Sukhumvit MRT station

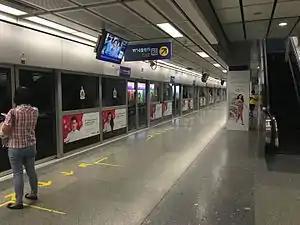

Sukhumvit MRT station is an MRT station on the Blue Line, located below Asok Intersection between Sukhumvit Road and Asok Montri Road in Bangkok, Thailand. The station provides an interchange with the BTS Sukhumvit Line. It is one of the busiest stations on the network.